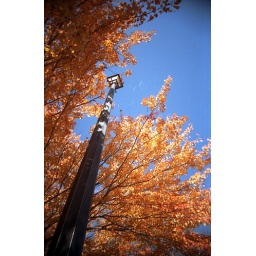
lamp post wrapped in orange